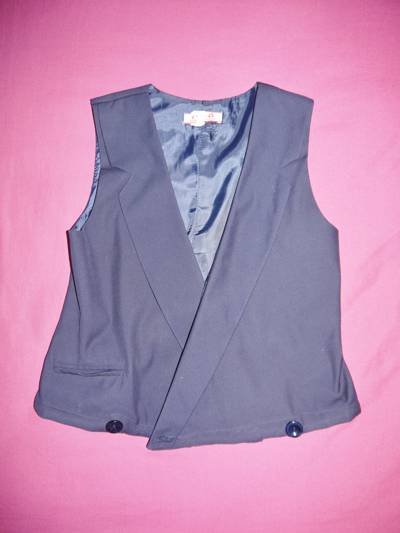
Waste category: clothes